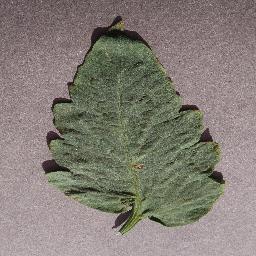
Label: Tomato___Target_Spot